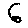
Label: 6